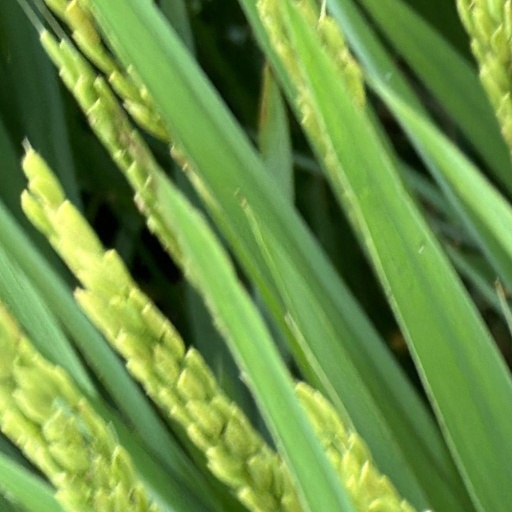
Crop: rice